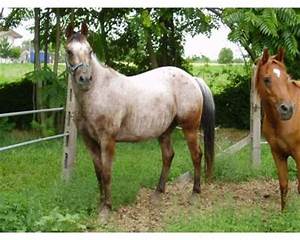
Label: horse